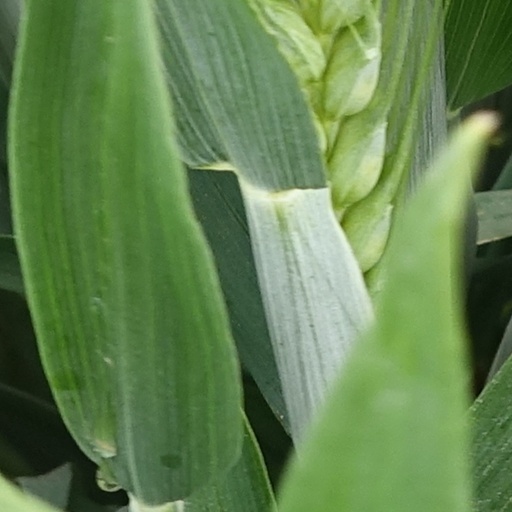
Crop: wheat